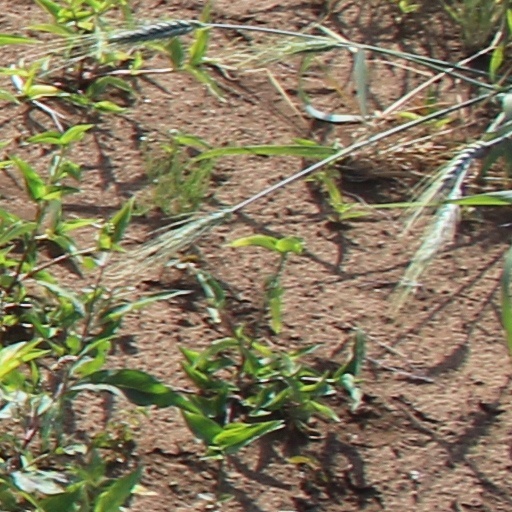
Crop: wheat